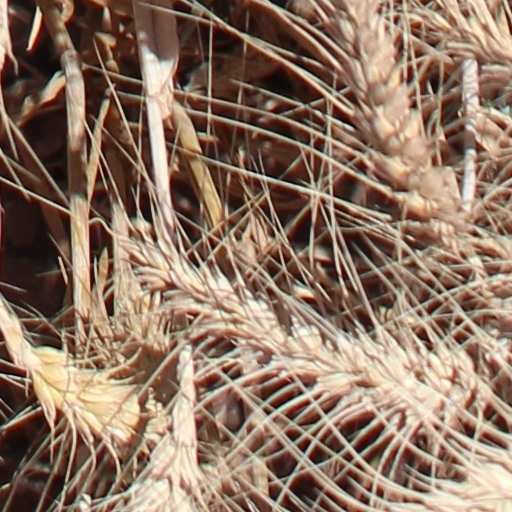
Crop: wheat